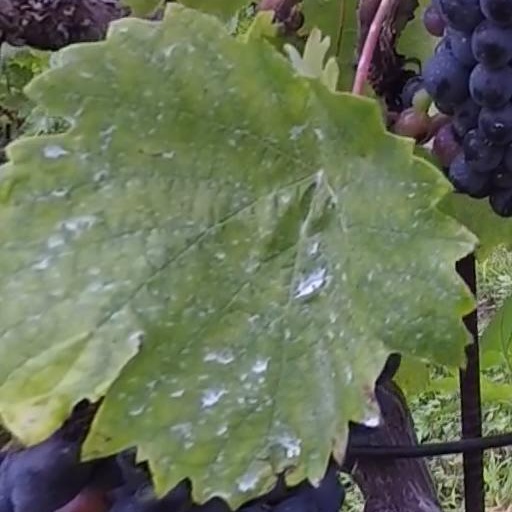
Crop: grape